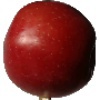
Label: Apple Braeburn 1